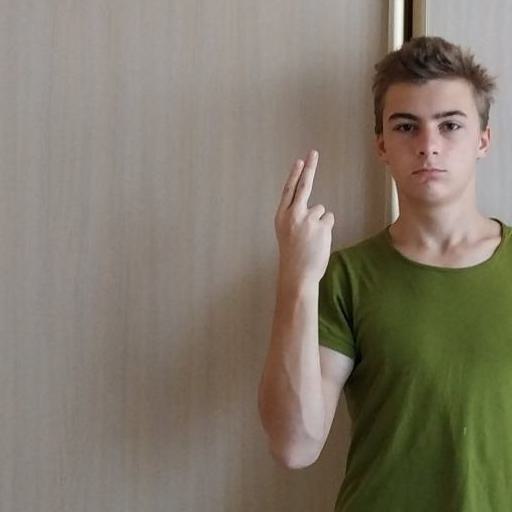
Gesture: two_up_inverted